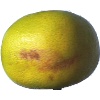
Label: pomelo_sweetie